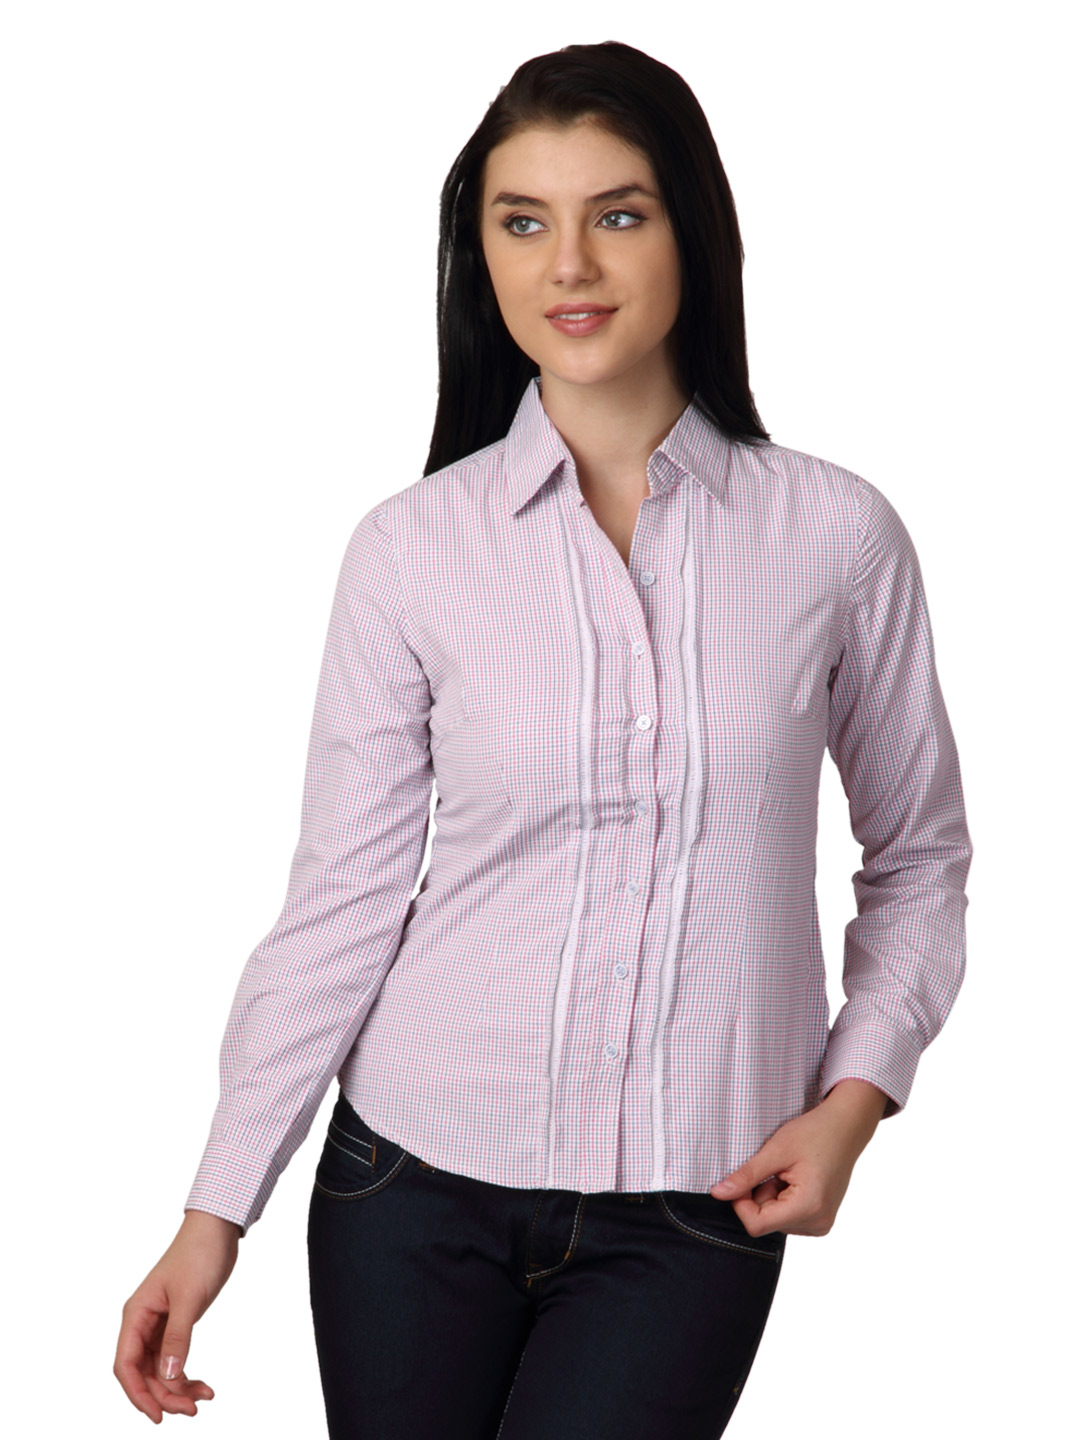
Scullers for Her Women White Check Shirt
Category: Apparel / Topwear / Shirts
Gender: Women
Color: White
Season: Summer 2012
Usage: Formal